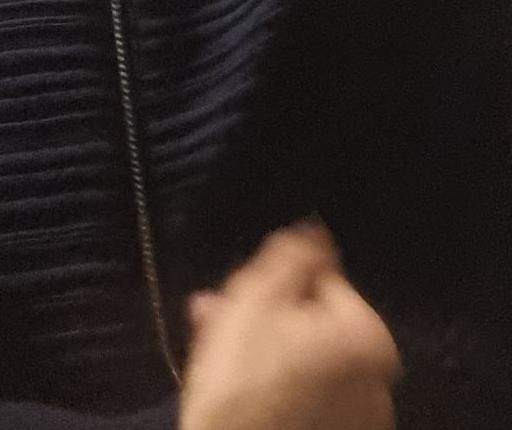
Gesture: no_gesture